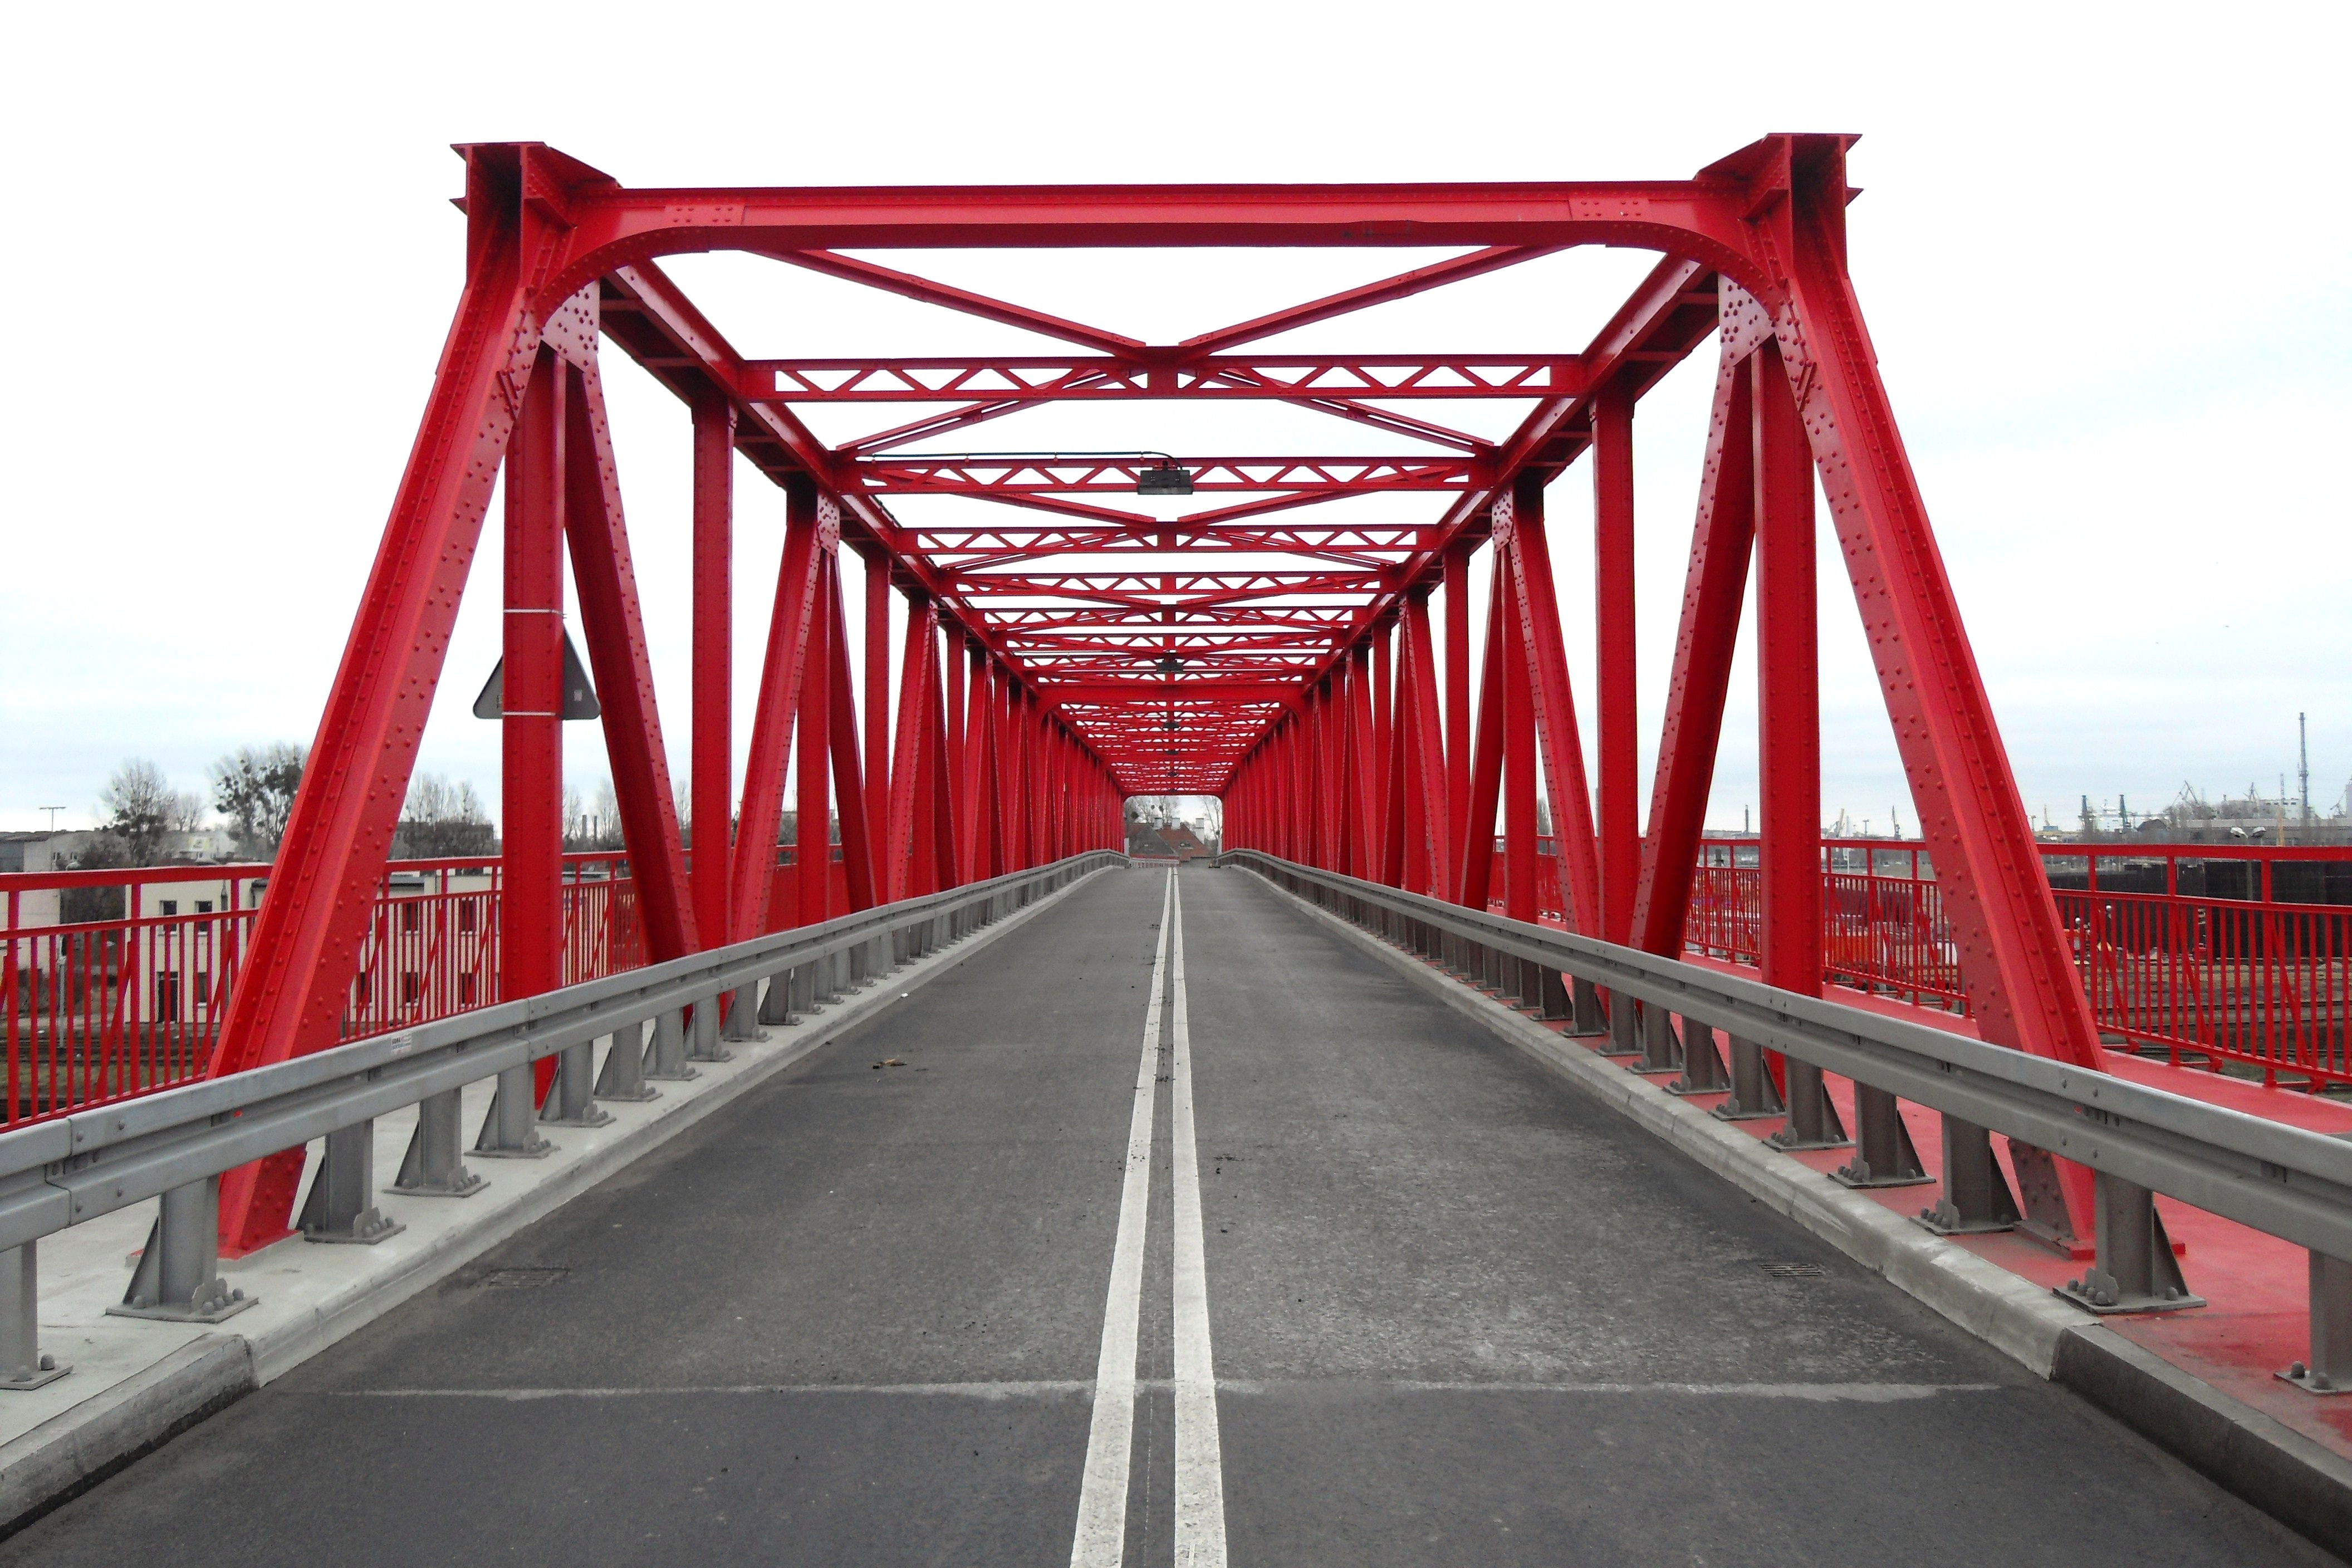
architecture, sky, road, bridge, overpass, walkway, steel, lane, outside, clouds, poland, girders, cable stayed bridge, arch bridge, truss bridge, skyway, cantilever bridge, nonbuilding structure, girder bridge